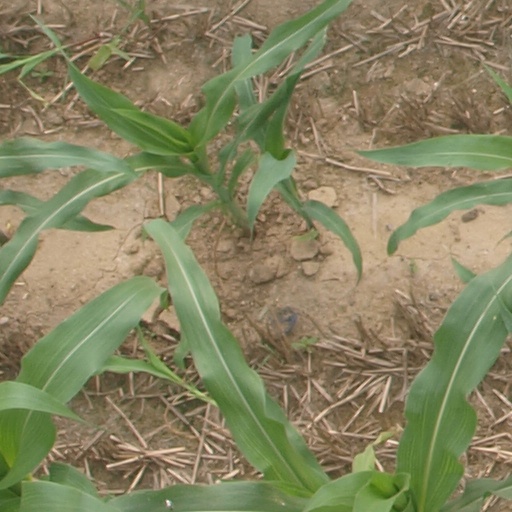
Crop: maize; corn